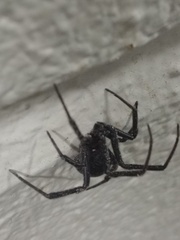
Species: Lactrodectus_hesperus